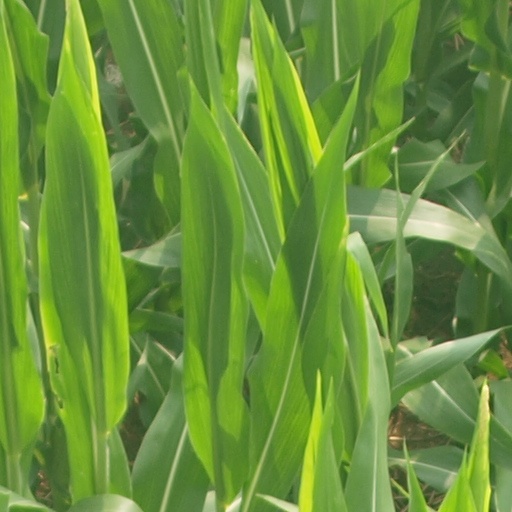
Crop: maize; corn